Richard Childress

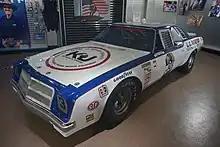
Childress's 1976 No. 3 Kansas Jack Chevrolet Chevelle Laguna

Childress's career in NASCAR started in 1969 when a drivers' strike at Talladega Superspeedway left NASCAR president William France Sr. looking for replacement drivers. By 1971, Childress was racing as an independent driver, using the number 96. He changed to number 3 in 1976 as a tribute to Junior Johnson. Although he never won as a driver, he nonetheless proved to be capable and consistent behind the wheel, registering six top-5 finishes, seventy-six top-10 finishes, and five Top 10 point finishes, with a career-best ranking of fifth in 1975. He did, however, win the unofficial invitational Metrolina 200 in 1974.